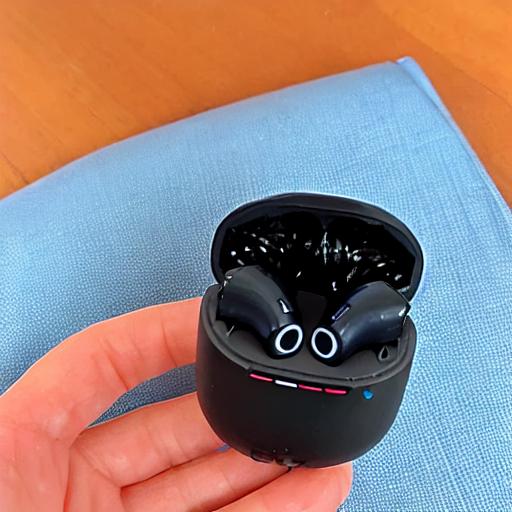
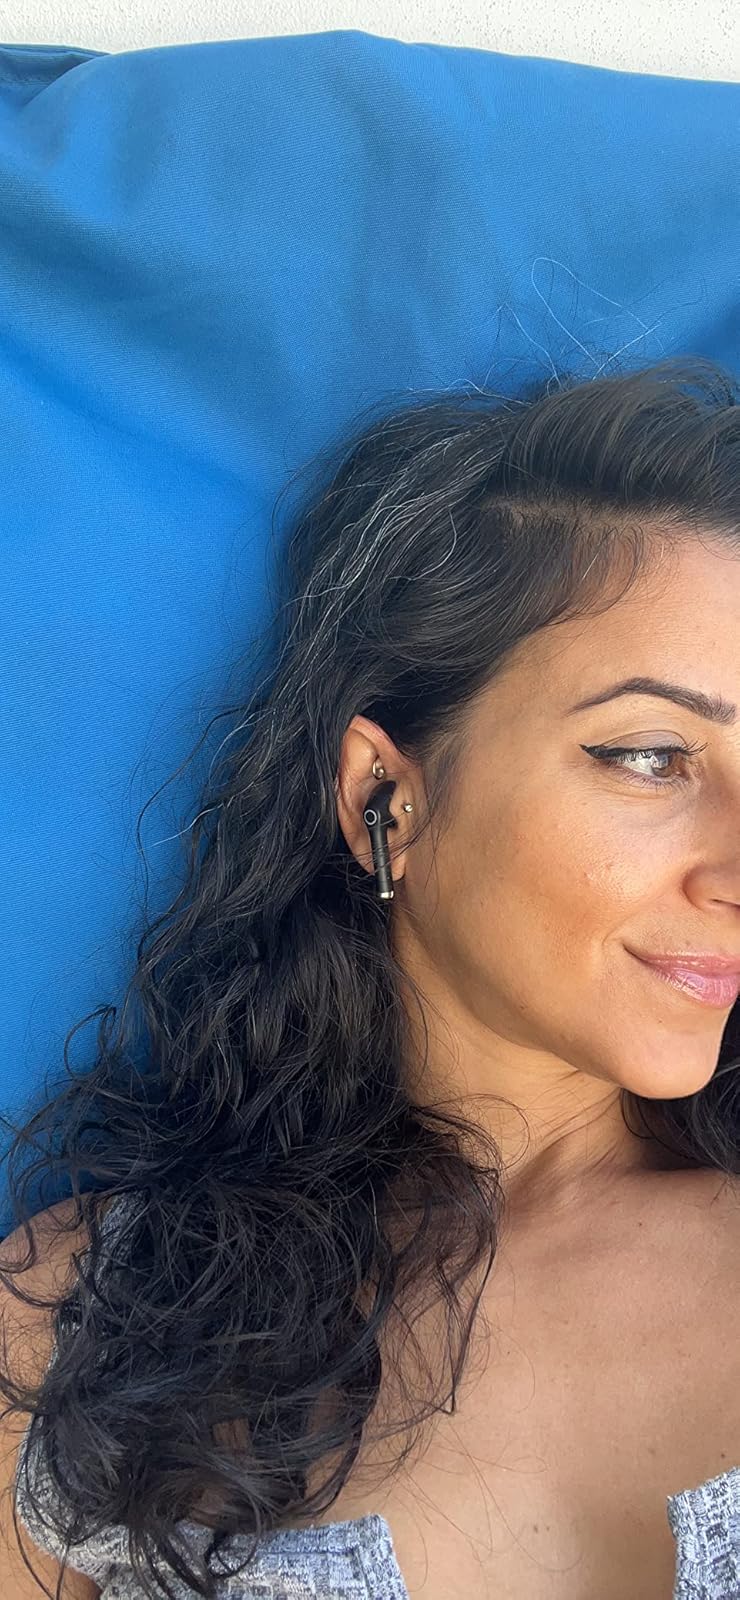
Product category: earbuds
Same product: no